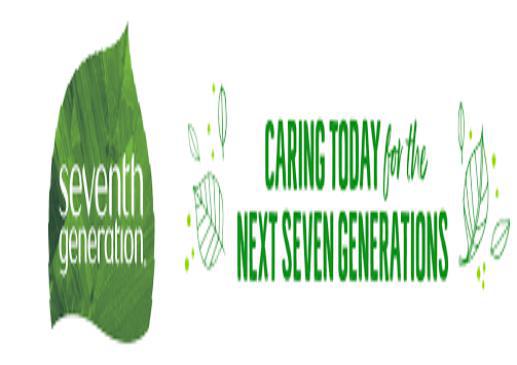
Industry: Necessities